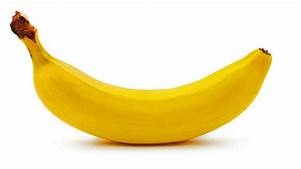
Label: banana